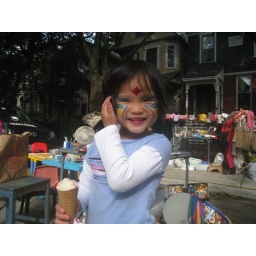
She and I had fun in painting a colorful butterfly together.